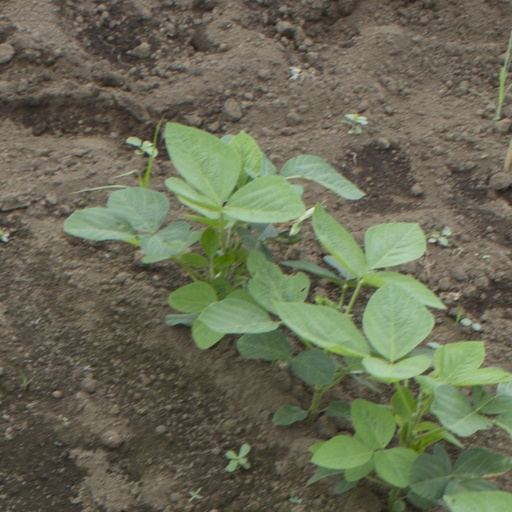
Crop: soybean